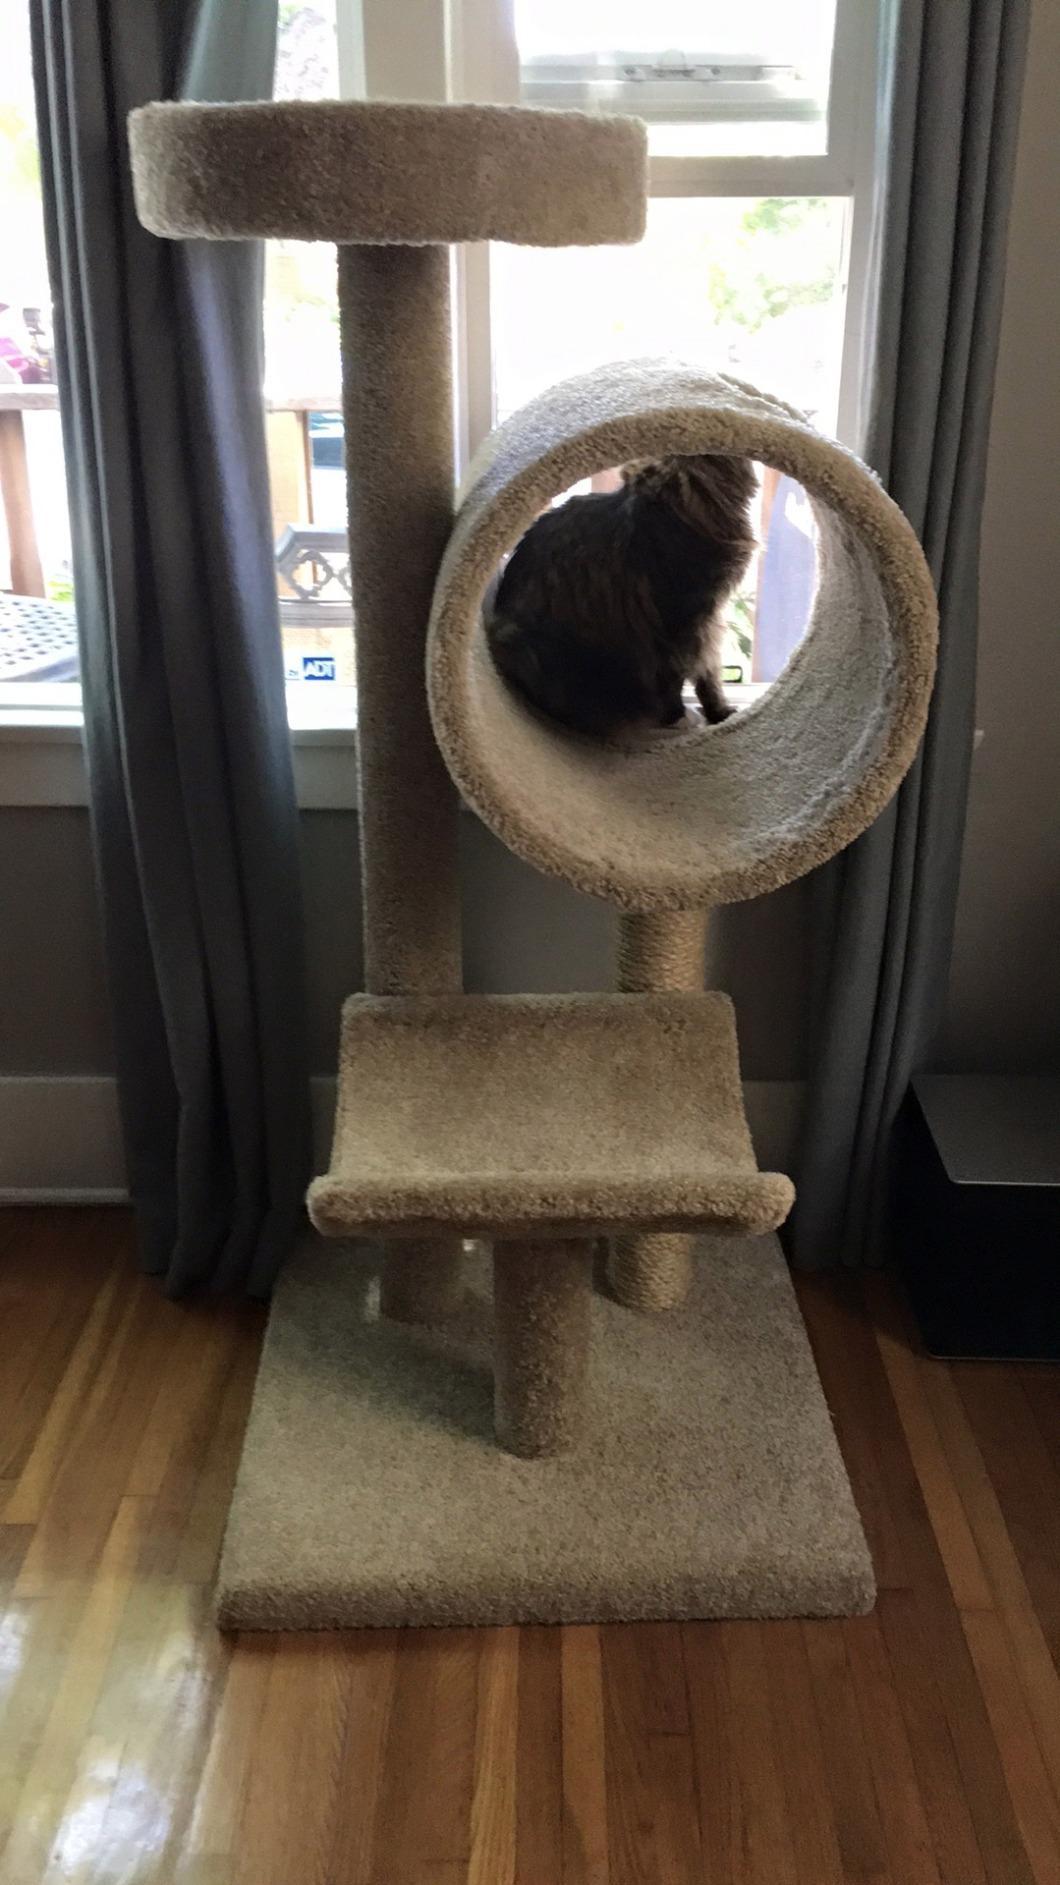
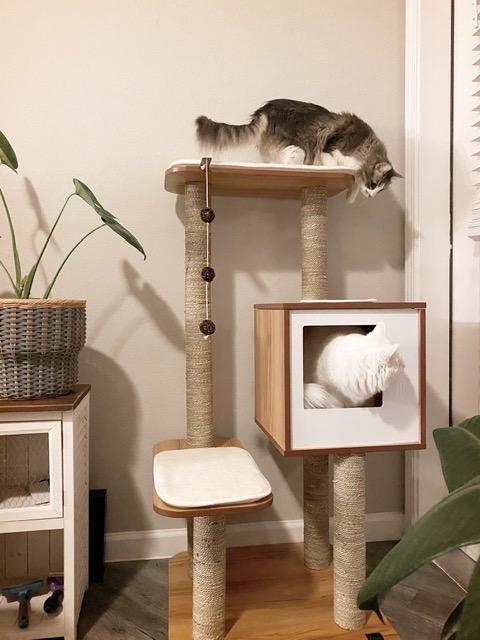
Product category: items_cat tree
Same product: no